List of birds of the Torres Strait Islands

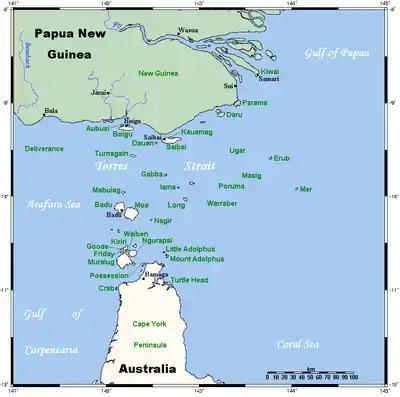
Islands of Torres Strait

The birds of the Torres Strait Islands are of particular interest to Australian birders because the islands are home to, and visited by, birds which some are New Guinea species. A number of islands are found in Australia, but a few are found in Papua New Guinea.